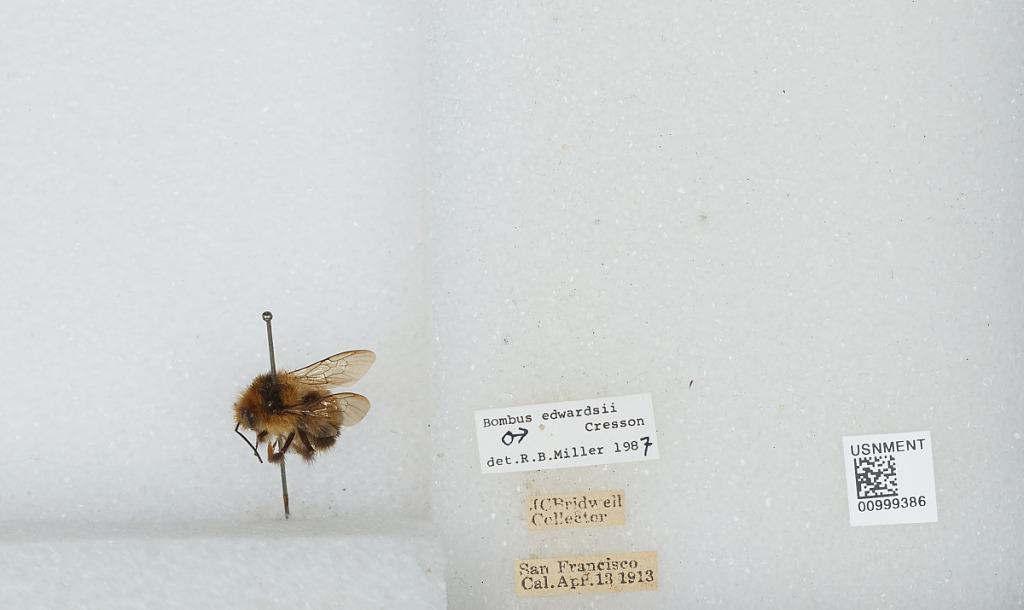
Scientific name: Bombus (Pyrobombus) melanopygus Nylander
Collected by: J. Bridwell
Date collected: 1913-4-13
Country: United States
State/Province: California
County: San Francisco
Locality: San Francisco
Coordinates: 37.78, -122.42
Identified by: Miller, R. B.